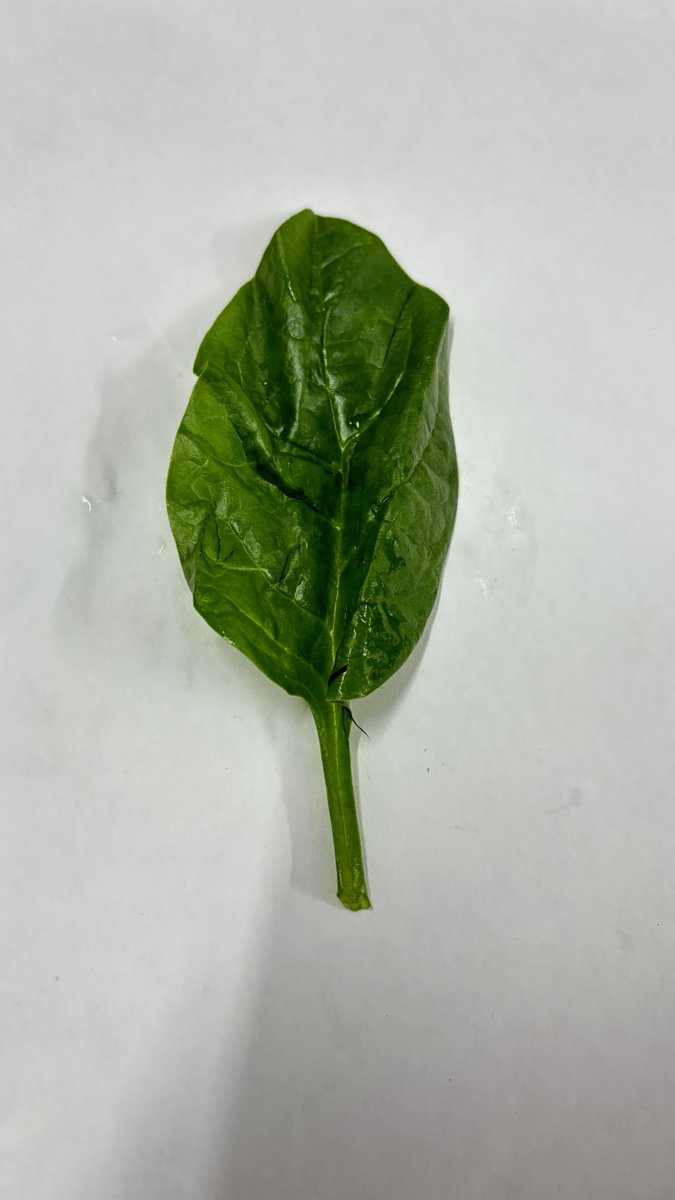
Label: Healthy-Leaf